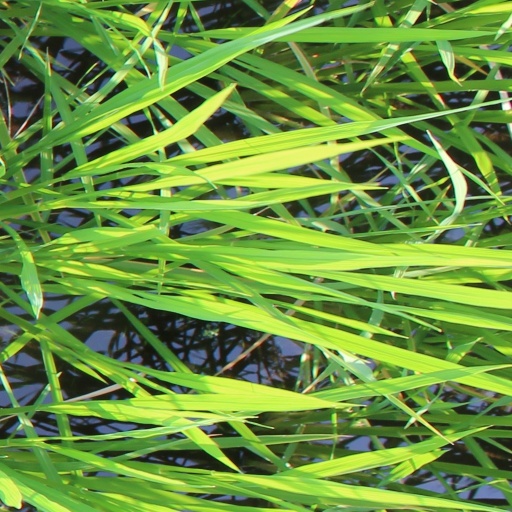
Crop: rice